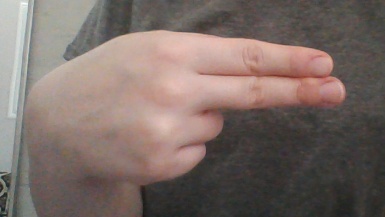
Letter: ain